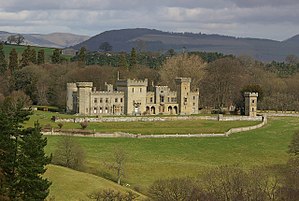
Borge og slotte i England / Herefordshire
Denne liste over borge og slotte i England er ikke en liste over alle bygninger og steder, hvor ordet ”castle” indgår i navnet eller en liste over bygninger, som er en borg i middelalderlig henseende. Det er heller ikke en liste over alle borge og slotte, der nogensinde er bygget i England: Mange er forsvundet sporløst, men er hovedsageligt en liste over bygninger og ruiner. De bygninger, som er bevaret, er alle blevet ændret i løbet af historien.